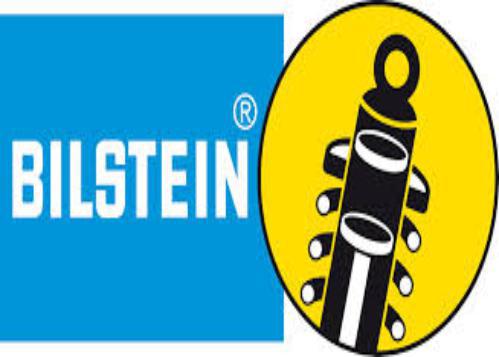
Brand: Bilisten
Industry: Transportation